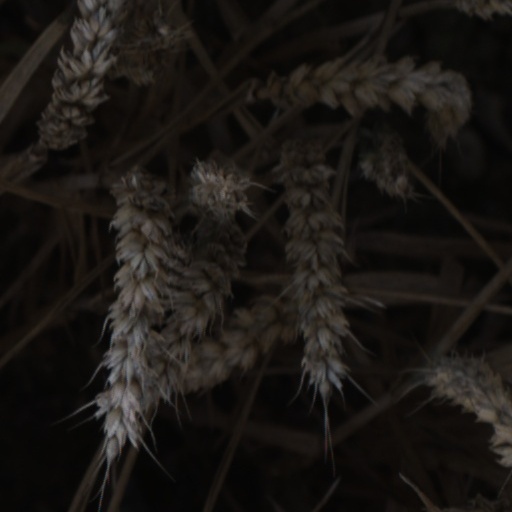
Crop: wheat